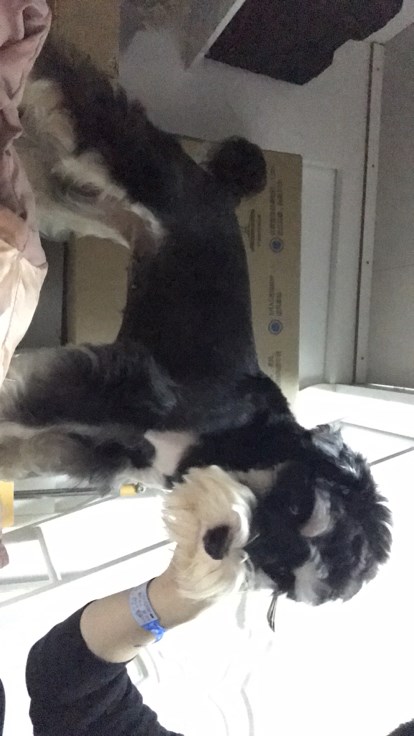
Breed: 2342-n000102-miniature_schnauzer